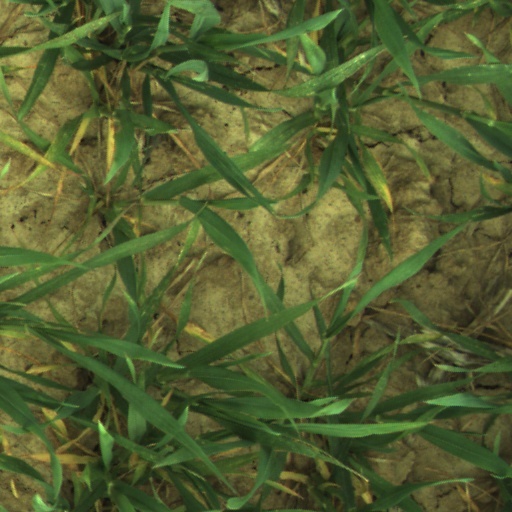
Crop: wheat